Dale Earnhardt

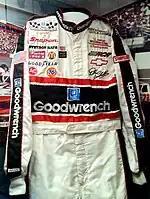
Earnhardt's suit on display at the North Carolina Sports Hall of Fame

In 2008, on the 50th anniversary of the first Daytona 500 race, DEI and RCR teamed up to make a special COT sporting Earnhardt's 1998 Daytona 500 paint scheme to honor the tenth anniversary of his Daytona 500 victory. In a tribute to all previous Daytona 500 winners, the winning drivers appeared in a lineup on stage, in chronological order. The throwback No. 3 car stood in the infield, in the approximate position Earnhardt would have taken in the processional. The throwback car featured the authentic 1998-era design on a current-era car, a concept similar to modern throwback jerseys in other sports. The car was later sold in 1:64 and 1:24 scale models.